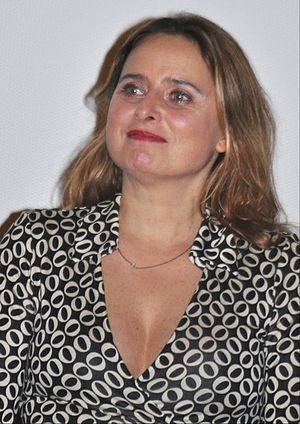
L'actrice Carole Franck